Ramakrishna Mission Vidyalaya, Narendrapur

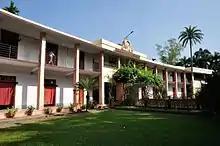
Senior Section school building

Ramakrishna Mission Vidyalaya, Narendrapur is a unit of Ramakrishna Mission Ashrama, Narendrapur, which is a branch of Ramakrishna Mission with headquarters at Belur. It is affiliated to the West Bengal Council of Higher Secondary Education and West Bengal Board of Secondary Education, having Bengali, English and Hindi Mediums.